Frederic Porter Vinton

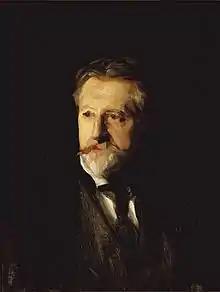
1903 portrait by John Singer Sargent

Frederic Porter Vinton (January 29, 1846 – May 19, 1911), sometimes spelled Frederick, was an American painter.